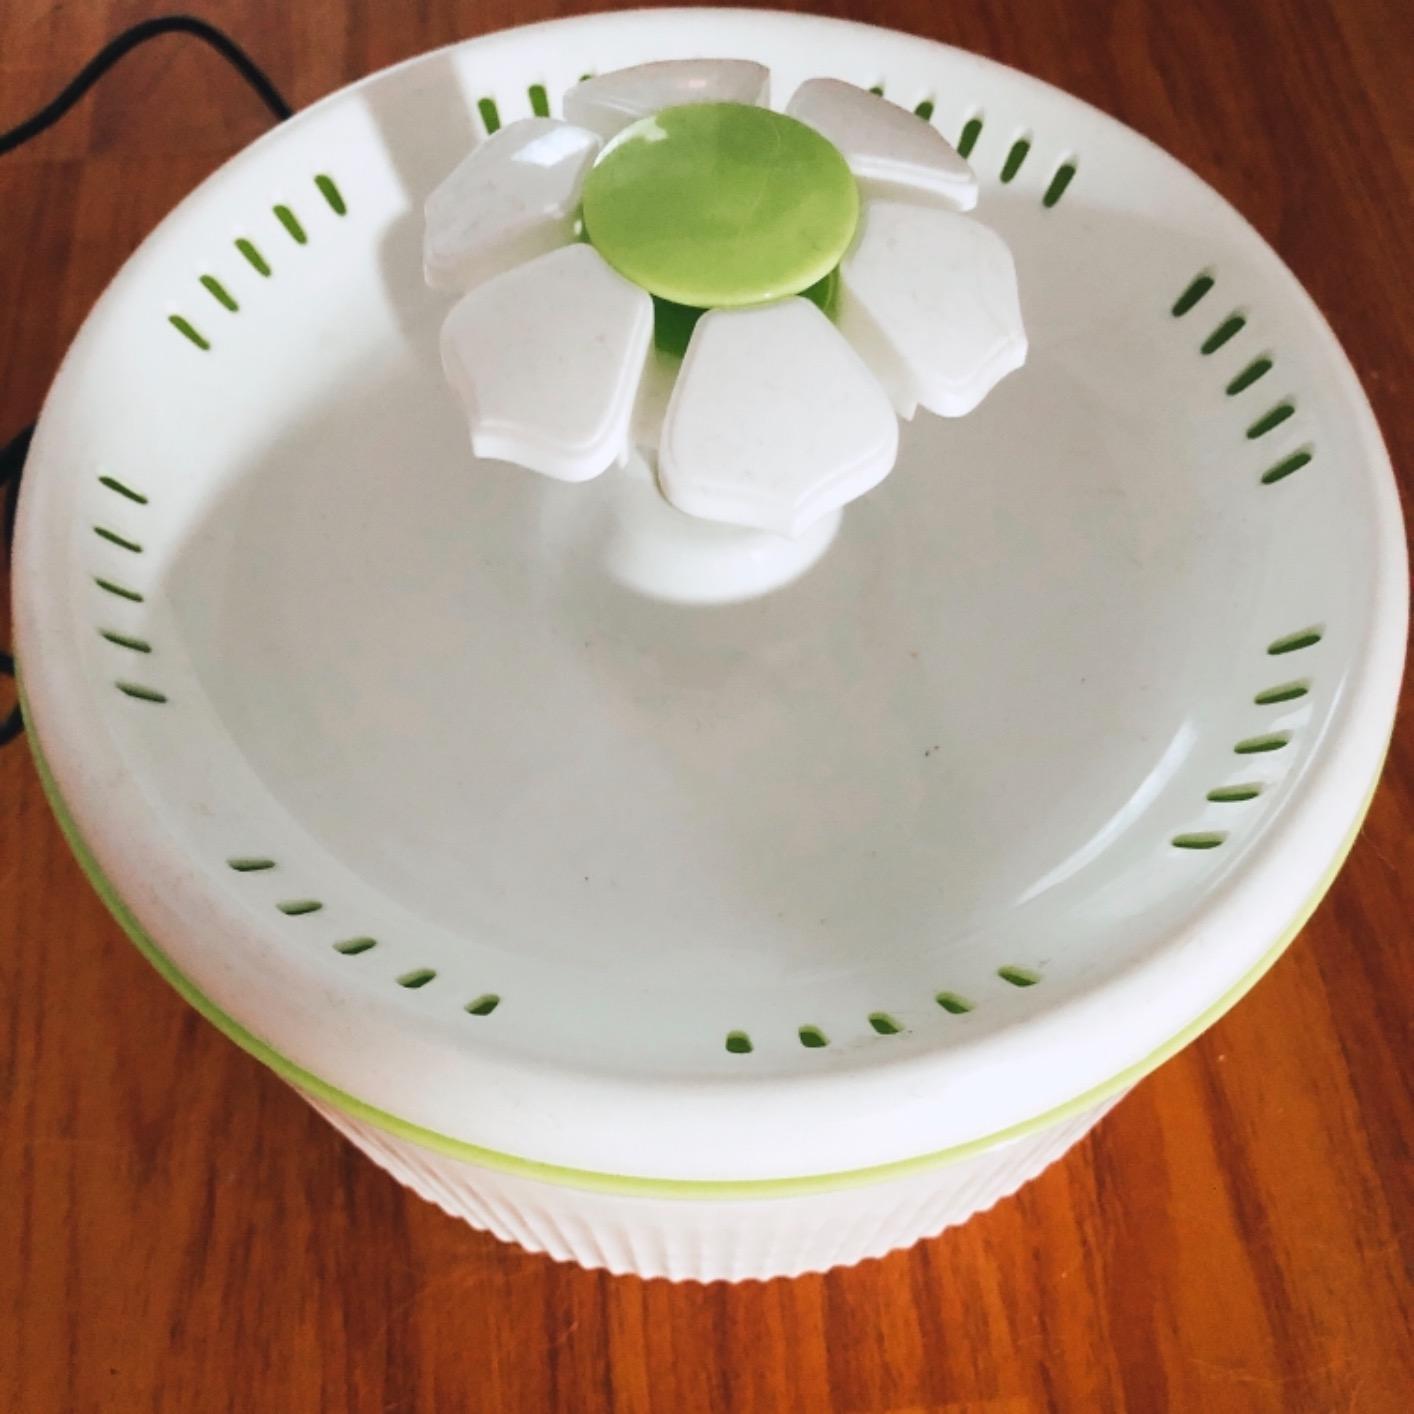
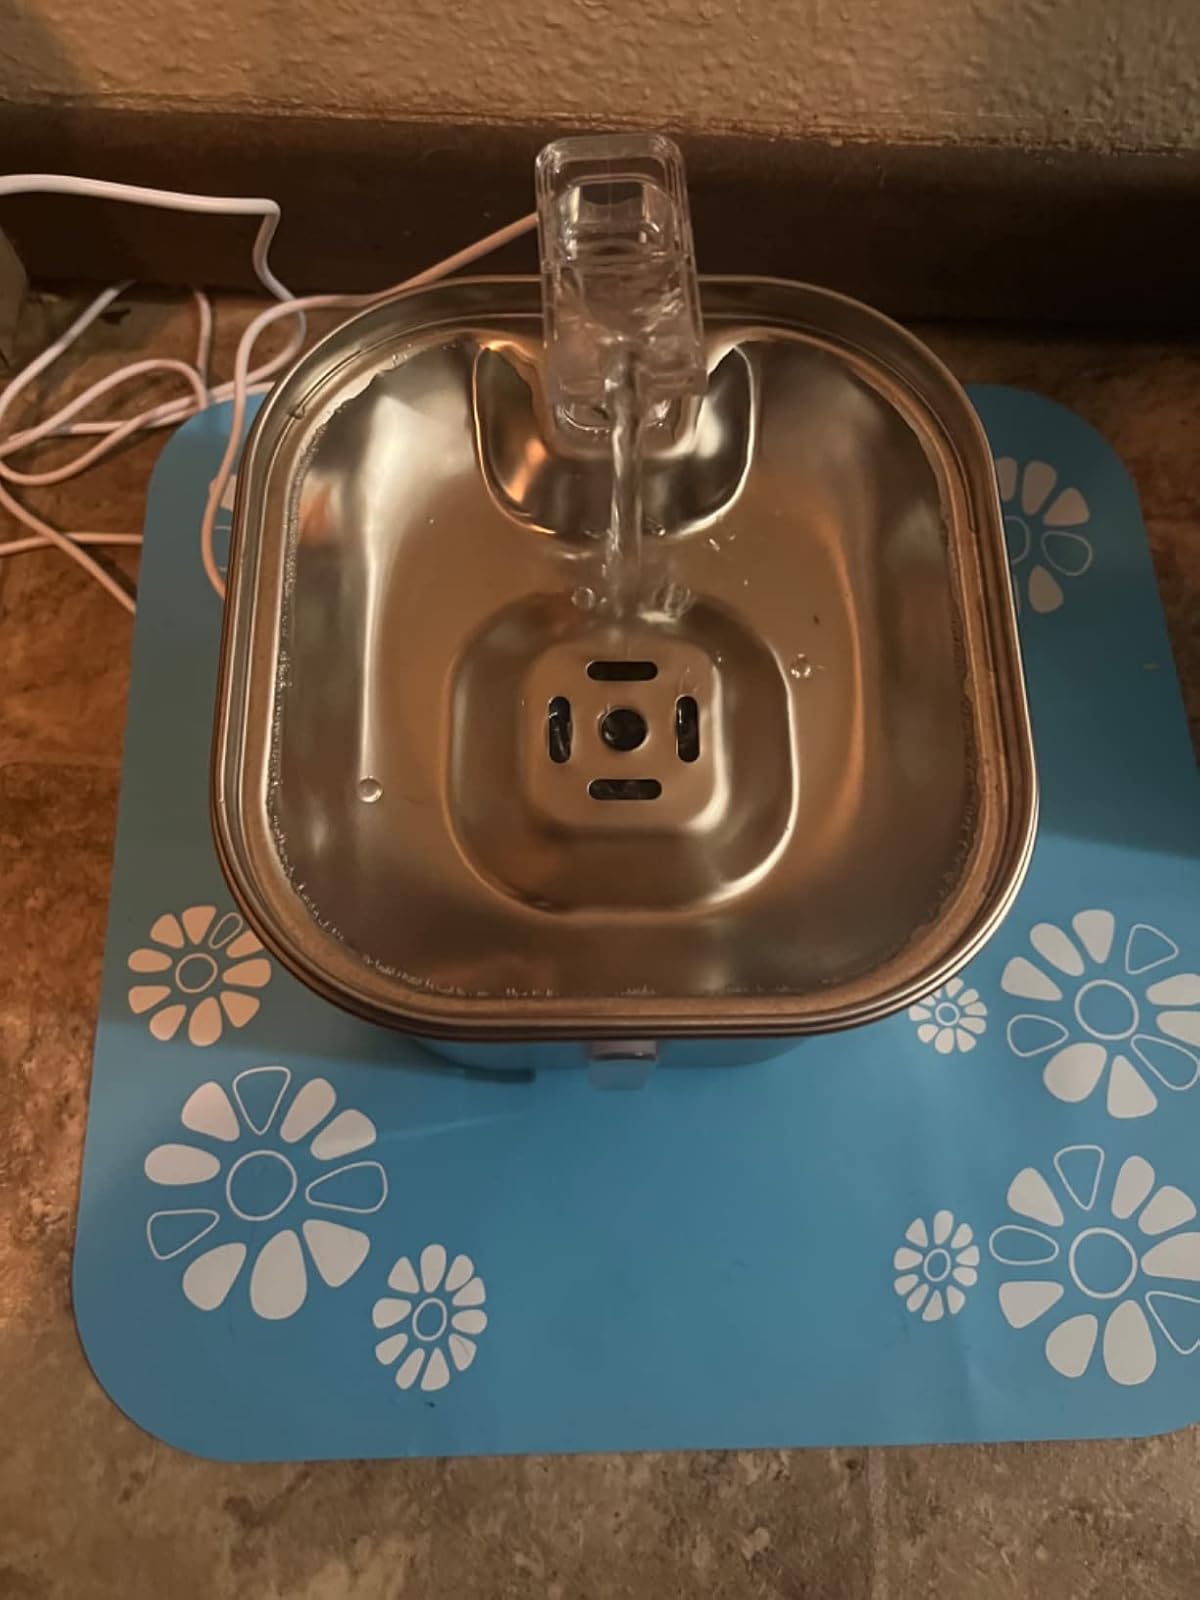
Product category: items_bowl
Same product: no